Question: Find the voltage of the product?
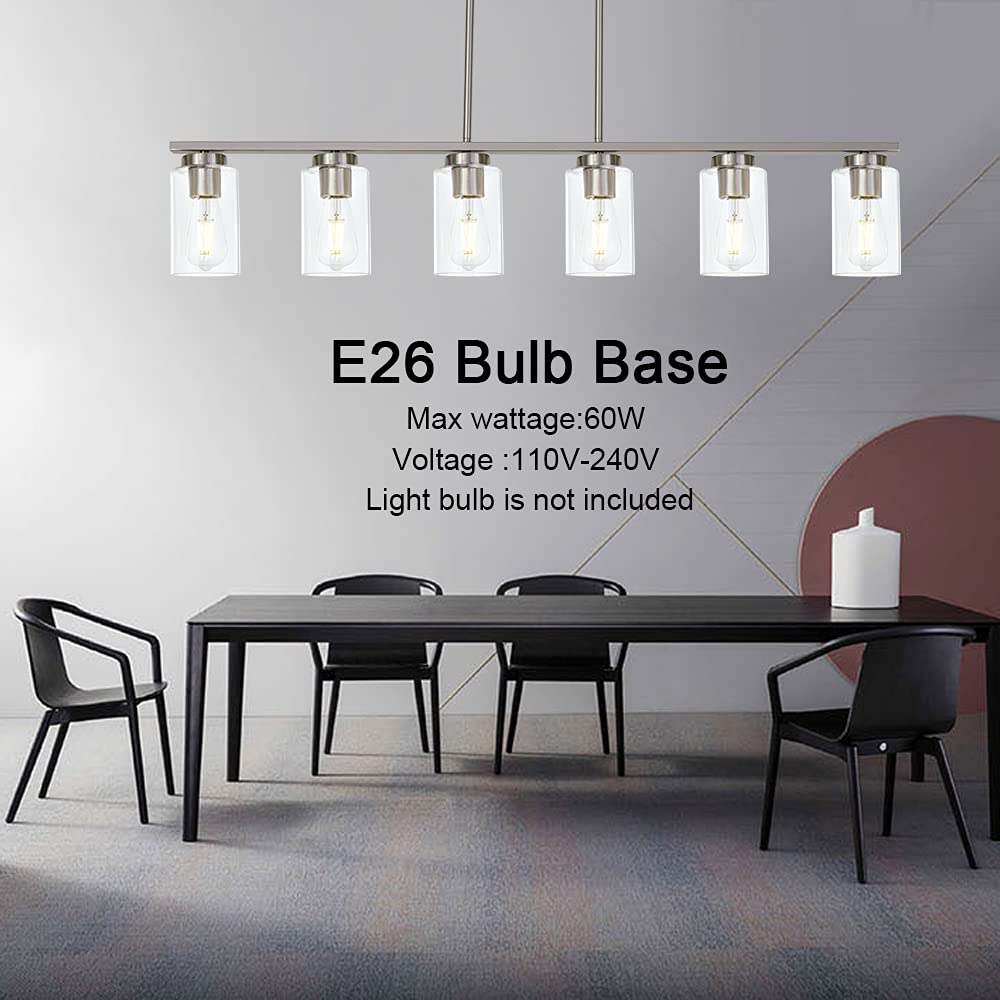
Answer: [110.0, 240.0] volt